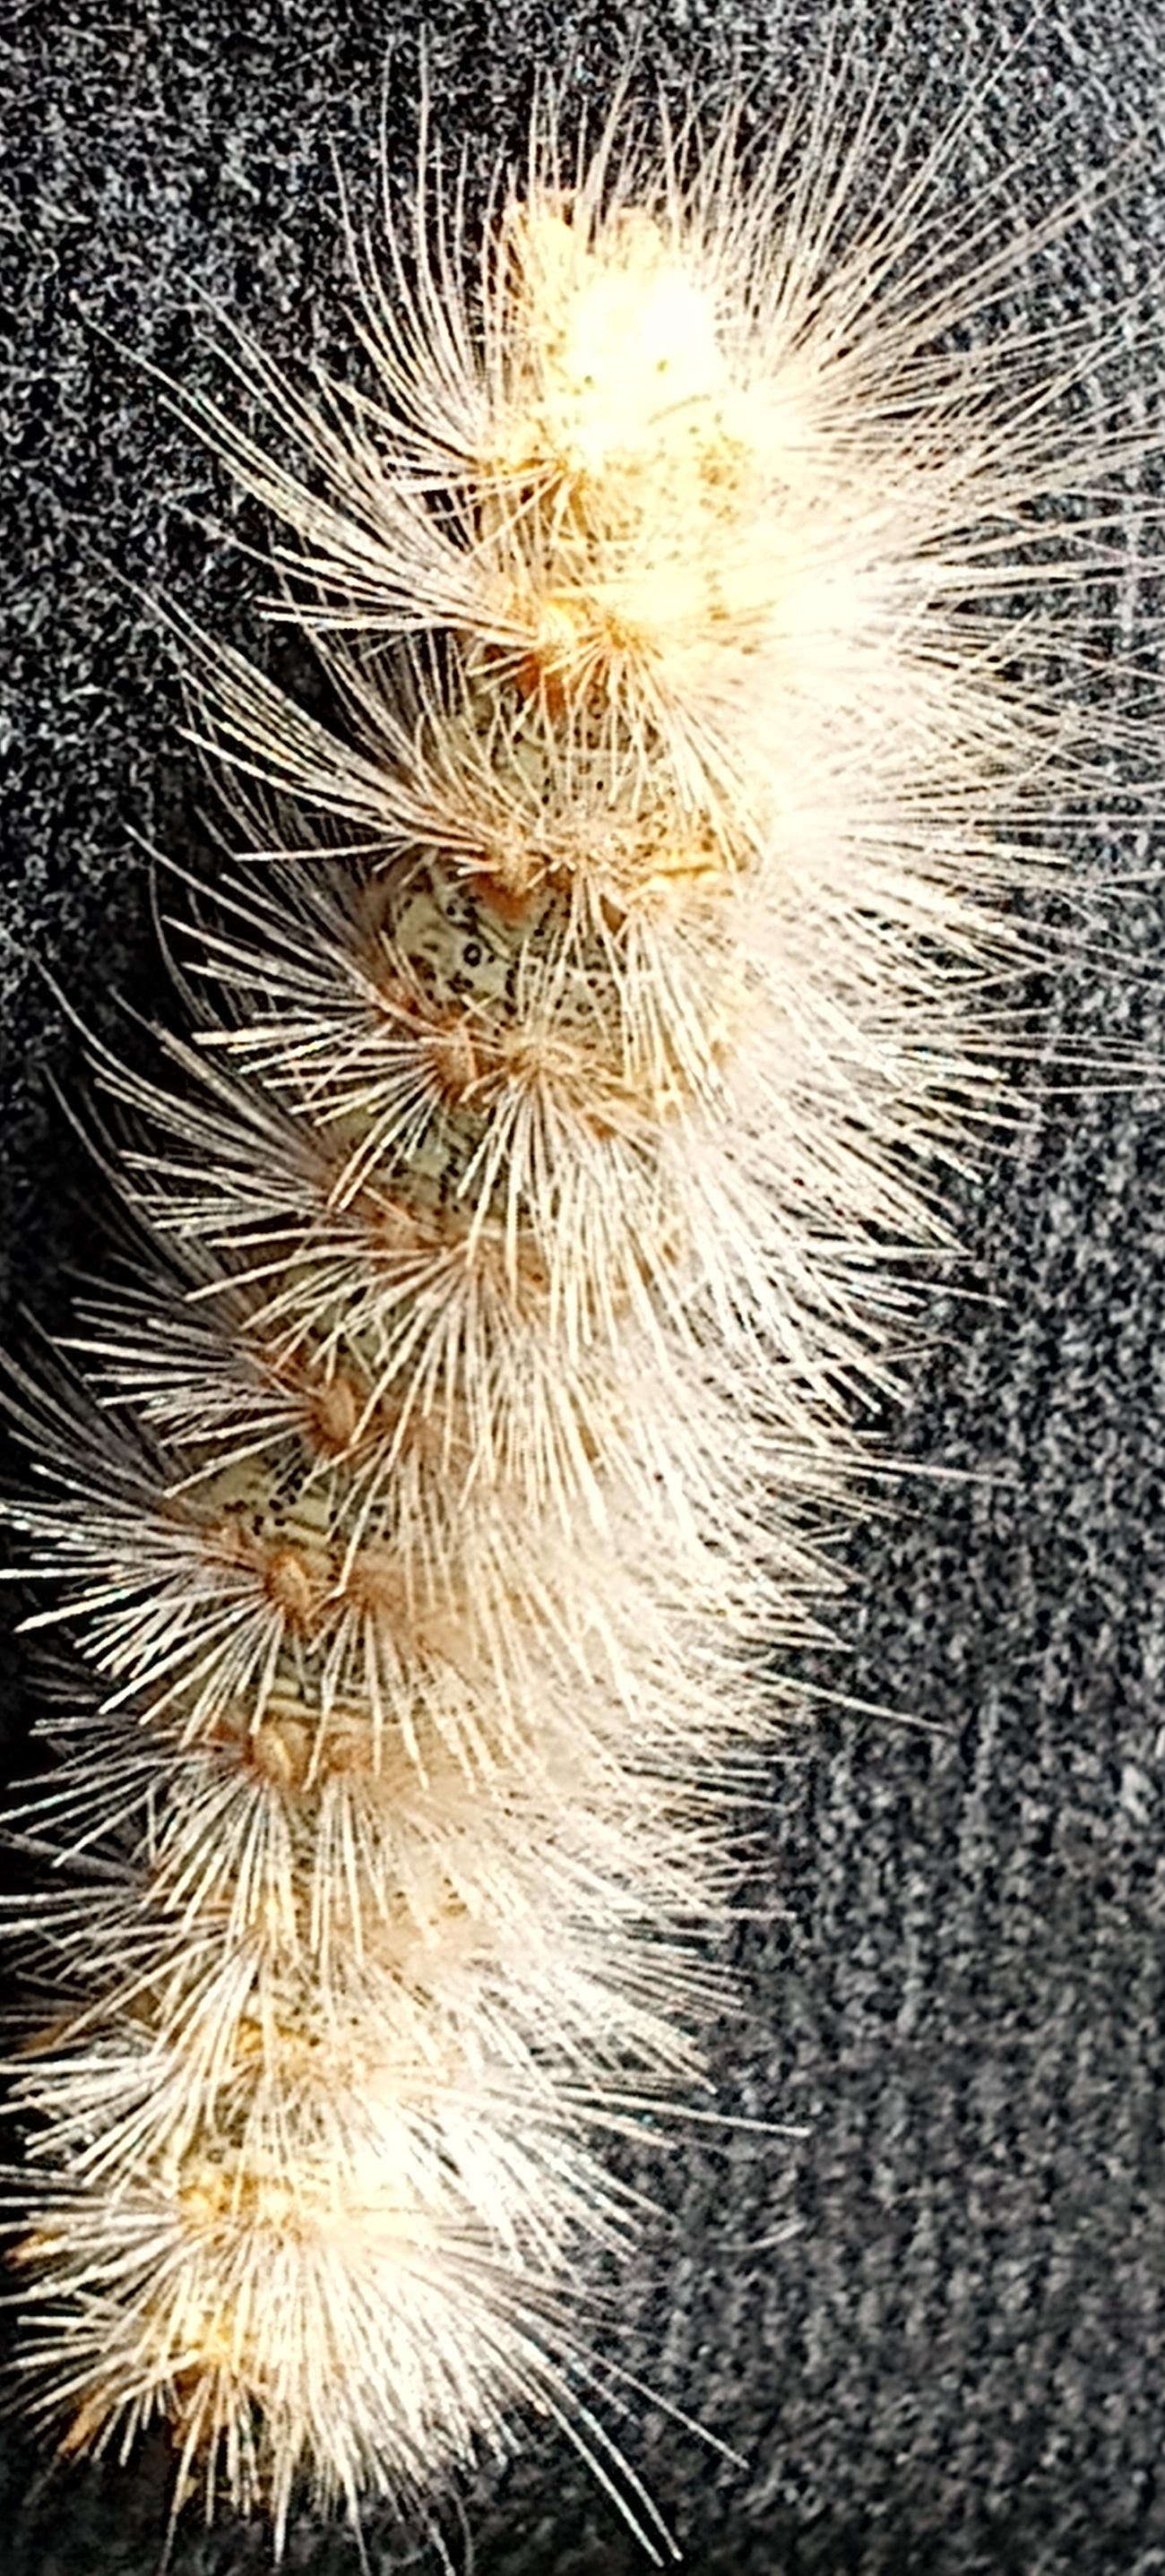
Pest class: occasional_pest